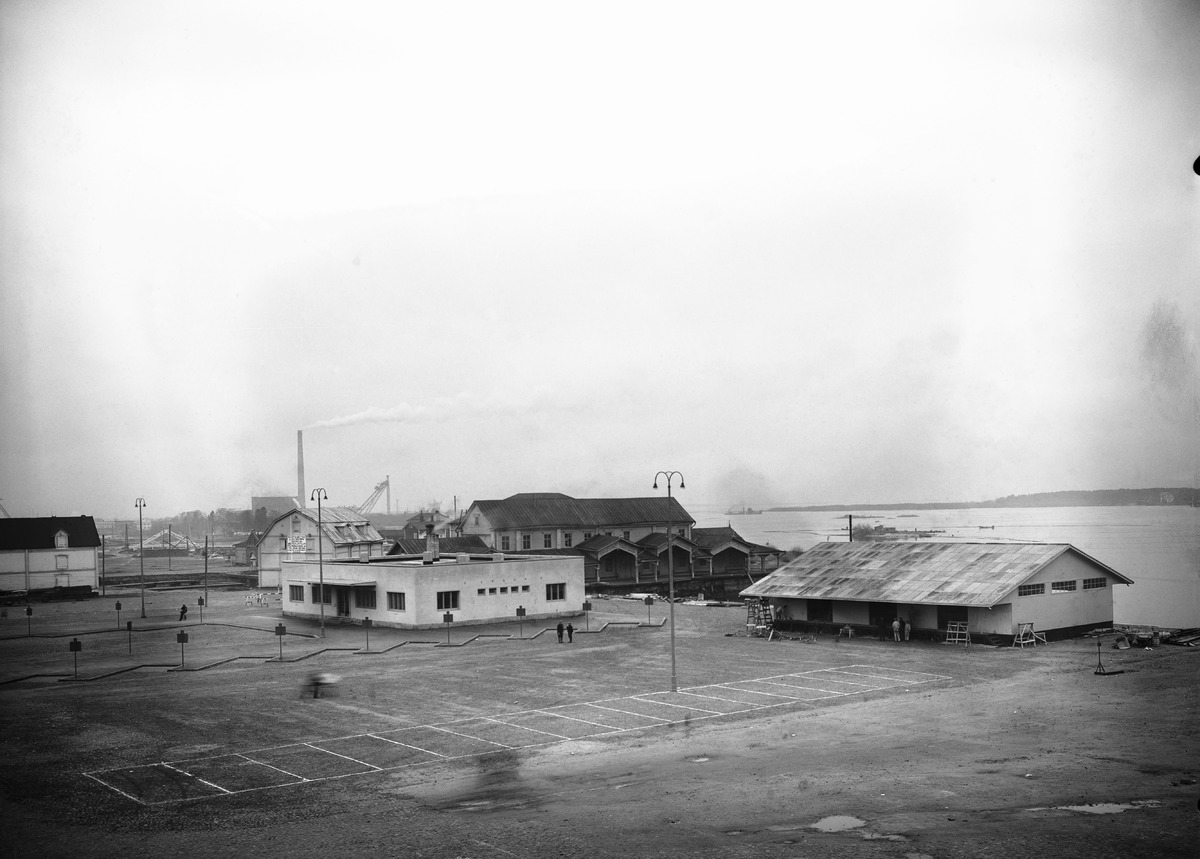
Oulun linja-autoasema
Oulu bus station
sisällön kuvaus: Oulun linja-autoasema 30.10.1937. Asemarakennus ja lähiympäristöä. content description: Oulu bus station on October 30, 1937. The station building and surroundings.
Vuosi: 1937
Paikka: Suomi, Oulu, Suomi, Pohjois-Pohjanmaa, Oulu
Aiheet: ulkokuva; yleiskuva; asemat; linja-autoasemat; rakennukset; buildings; bus stations; stations